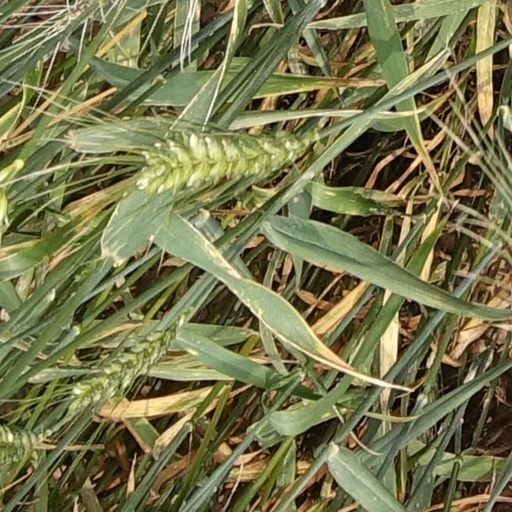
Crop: wheat